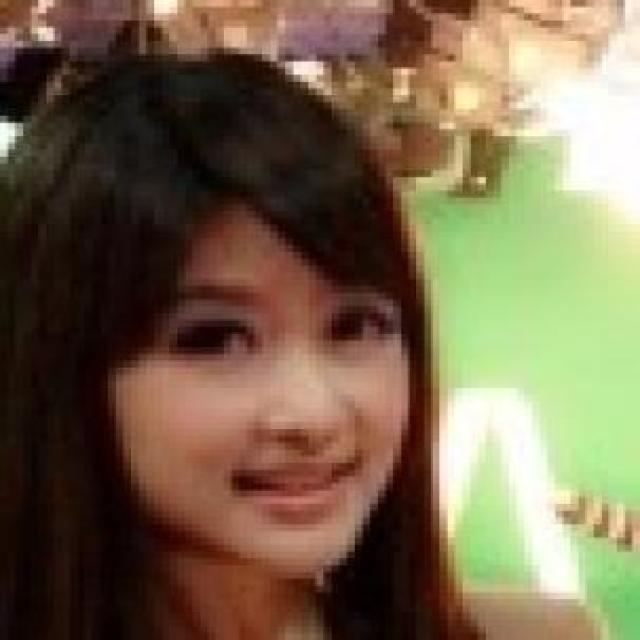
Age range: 21-44